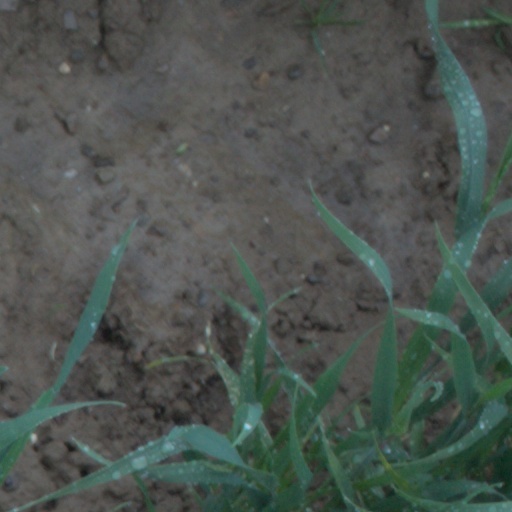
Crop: wheat